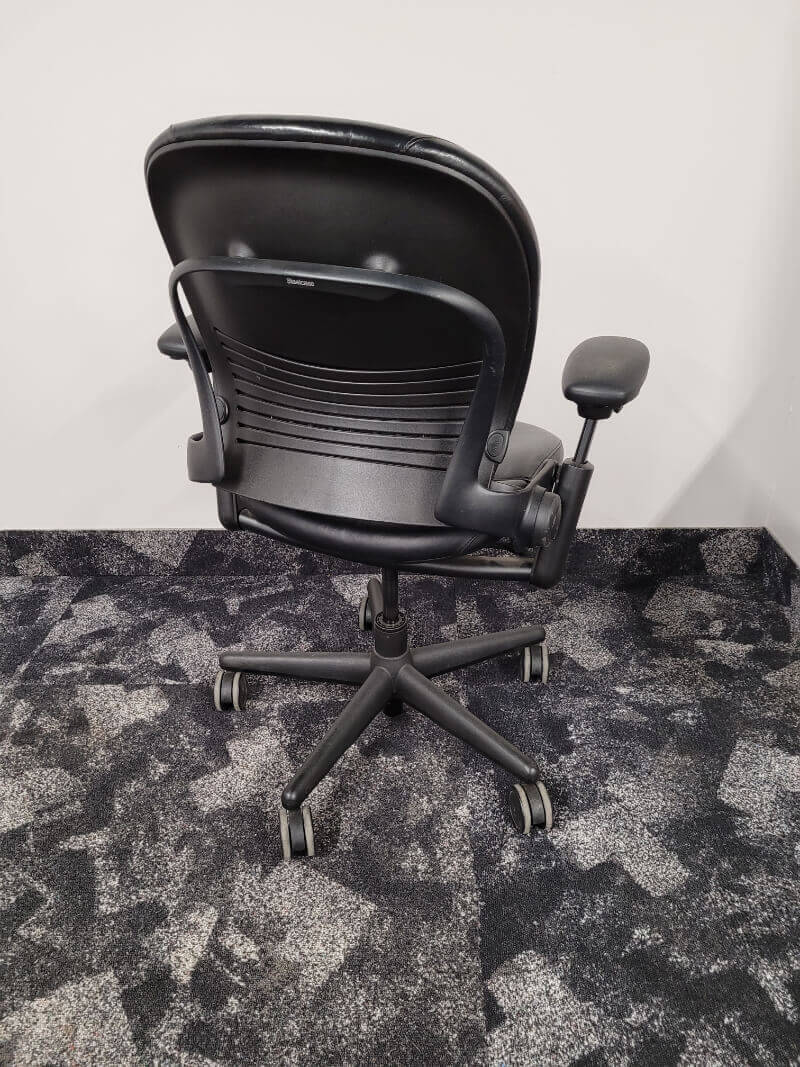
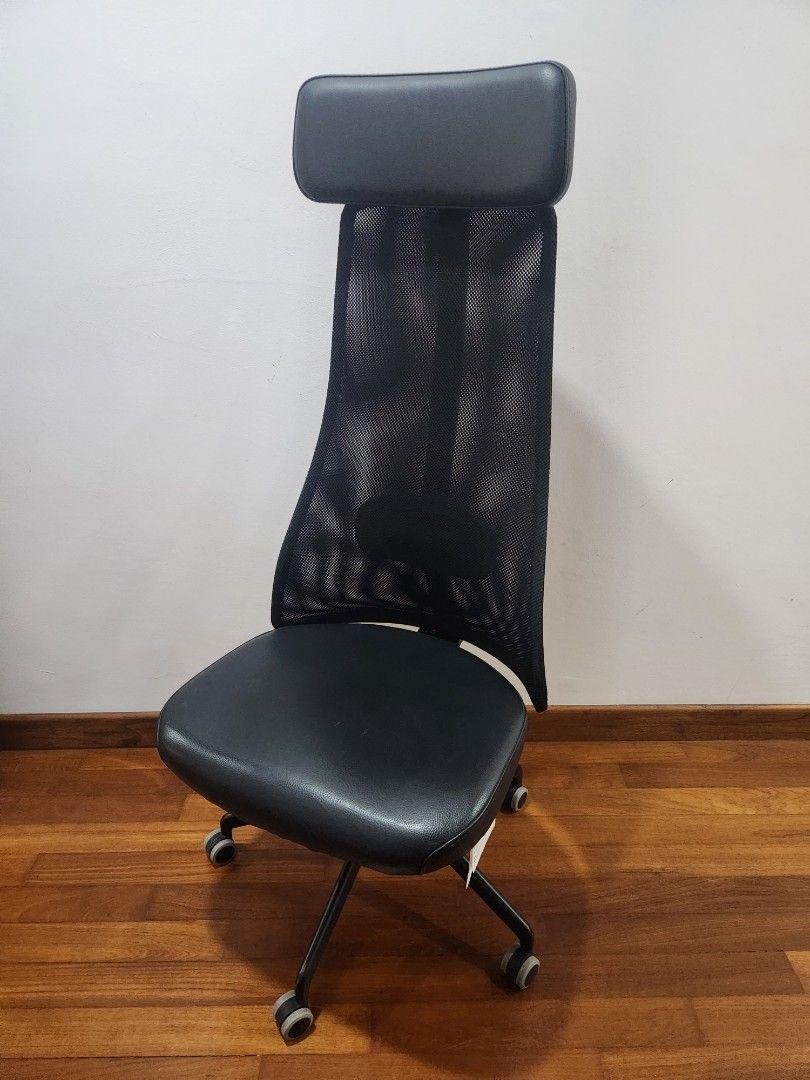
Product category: items_chair
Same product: no